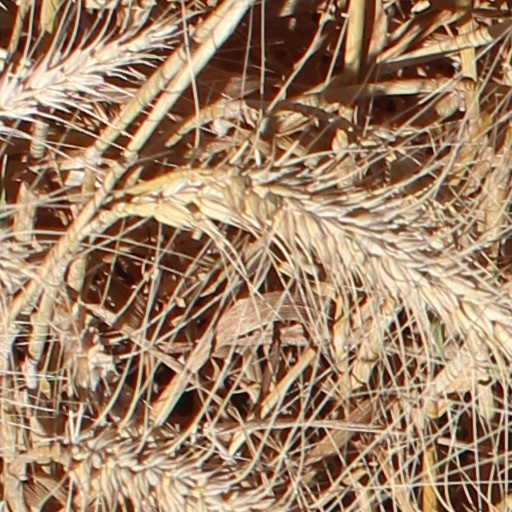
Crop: wheat